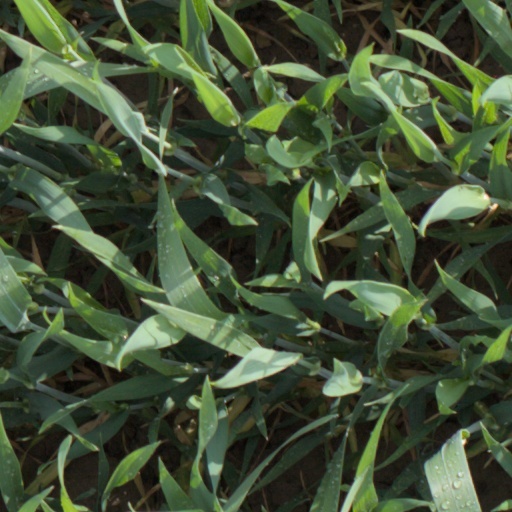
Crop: wheat